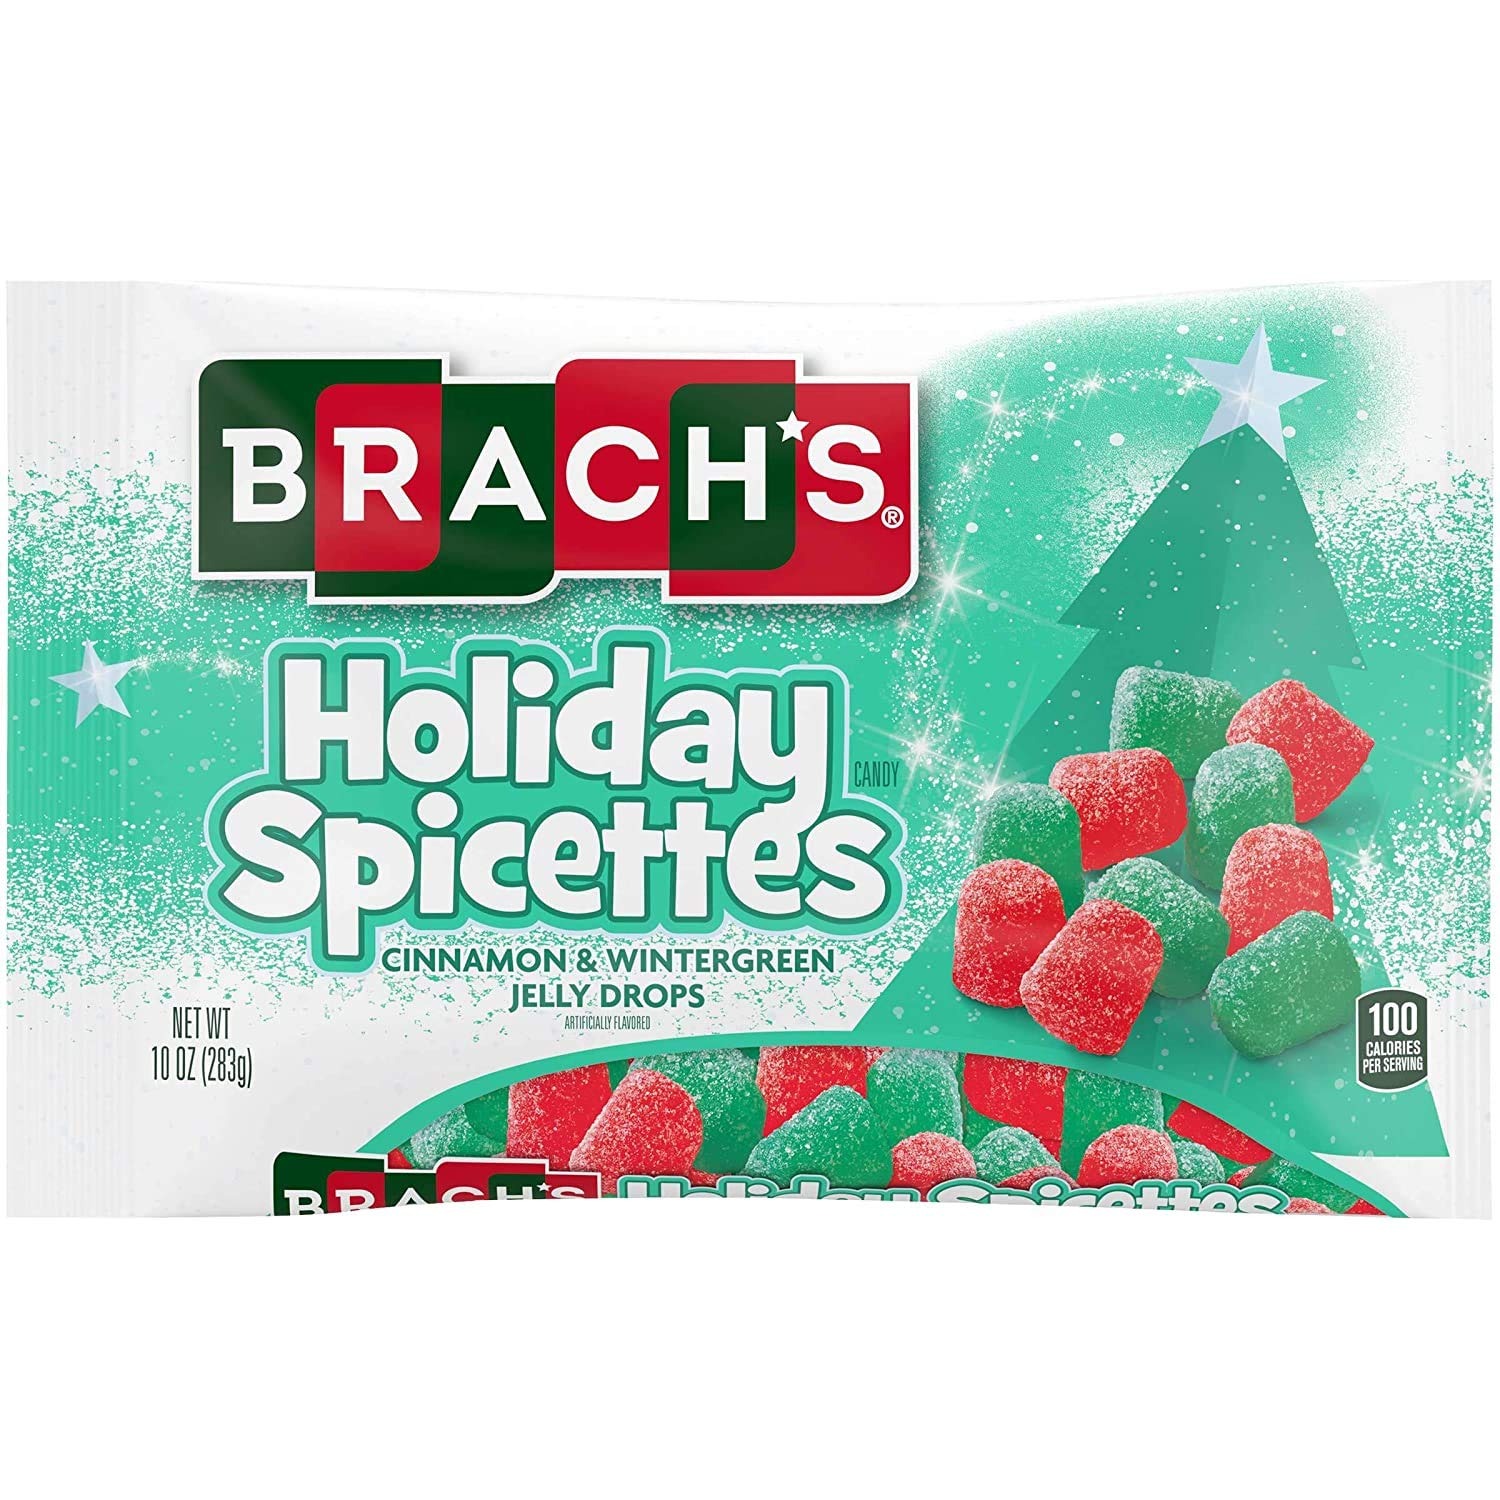
Item Name: Brach's Holiday Spicettes 10 oz bag (2 pack)
Product Description: -Holiday Spicettes, 2 (10 oz) bags -Deck the halls and stock up on everyone's favorite Brach's Holiday Spicettes in deep cinnamon and cool wintergreen flavors. A colorful addition to sugar cookies, gingerbread houses or even handmade Christmas ornaments. Add a festive flair in any setting, from candy dishes and centerpieces to reception areas. -A Christmas candy favorite. Enjoy!
Value: 20.0
Unit: Ounce

Price: 10.99